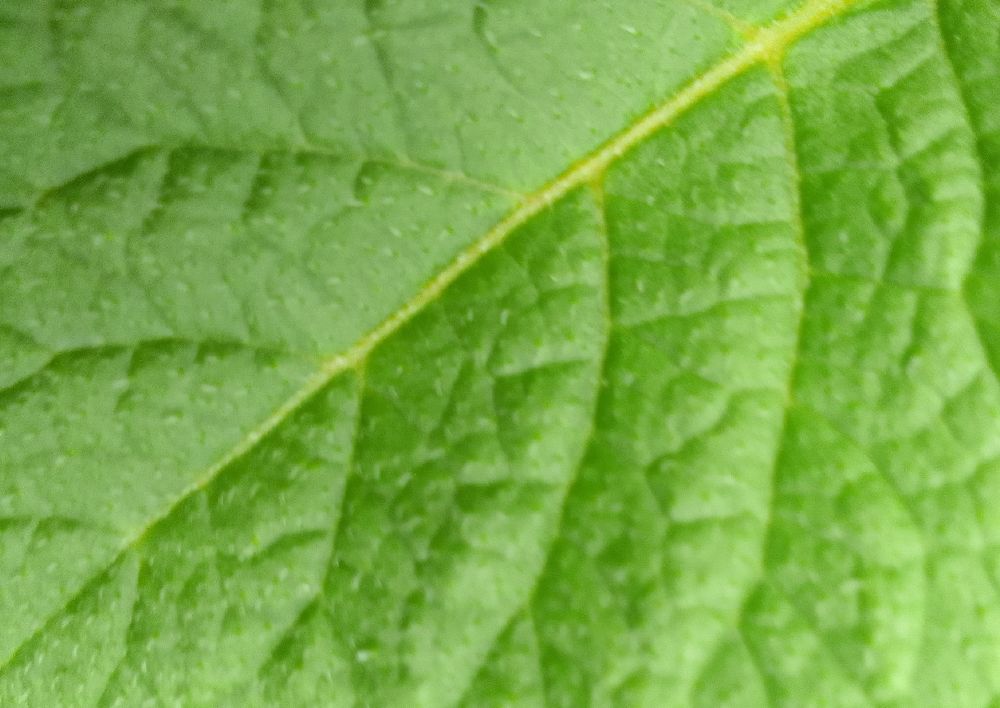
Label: Healthy